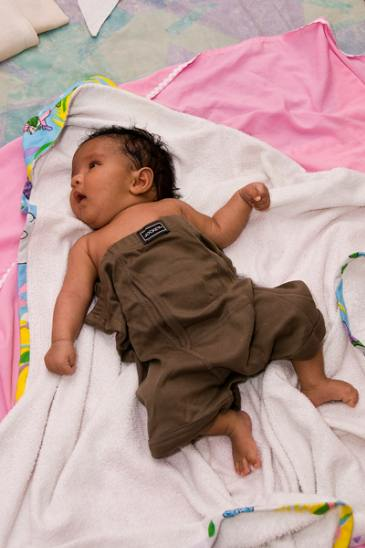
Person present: Yes